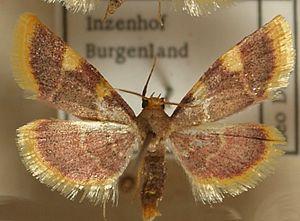
La Pyrale du fourrage est une espèce de lépidoptères de la famille des Pyralidae.